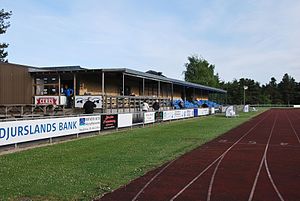
Grenaa Idrætscenter
Tribunen på stadion.
Tribunen på Grenaa Stadion, hjemmebane for FC Djursland.
Grenaa Idrætscenter er et idrætsanlæg i Grenaa, der indeholder en opvisningshal med plads til 1.400 tilskuere til sport, en træningshal, en multisal, et styrkeløftningslokale og fire mødelokaler. Der er også et stadion, atletikbane, kunststofbane med lysanlæg, multi/aktivitets-kunstofbane med lysanlæg, ti fodboldbaner, hvoraf den ene kan bruges til rugby og de tre af dem har lysanlæg. Anlægget har også fire håndboldbaner, der også bruges til firmasport. Der er også et tennisanlæg, 13 petanquebaner, en hockeybane og en beach volleybane. Der er også en svømmehal og en badstue.